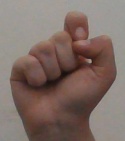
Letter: fa